Nitrogen dioxide

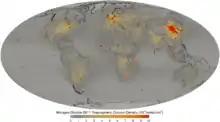
Nitrogen dioxide tropospheric column density in 2011.

Nitrogen dioxide typically arises via the oxidation of nitric oxide by oxygen in air (e.g. as result of corona discharge):